South Kalimantan

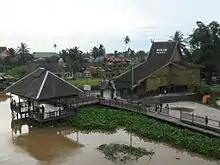
Wasaka Cultural Museum in Banjarmasin

In 2010, South Kalimantan's exports grew by 27%, the highest increase among all Indonesian provinces. The province's total exports rank seventh out of all provinces.